Newton Theater

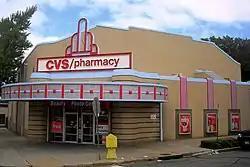
Building of former Newton Theater (2008)

The Newton Theater (now used as a CVS Pharmacy) is located at 3601 12th Street, Northeast, Washington, D.C., in the Brookland neighborhood. The Art Deco building was designed by John Jacob Zink and opened on July 29, 1937. Zink is credited with more than 200 movie theater projects in this region. The first film shown at the Newton Theater was "I Met Him in Paris", starring Claudette Colbert and Robert Young.